Madonna and Child (Bellini, Venice, 1475)

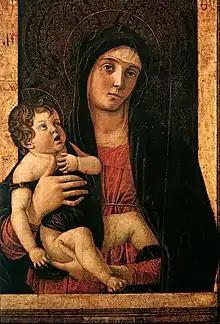
Madonna and Child, Santa Maria dell'Orto

Madonna and Child is a 1475 tempera-on-panel painting by the Italian Renaissance artist Giovanni Bellini. It was stolen from Madonna dell'Orto in Venice on 1 March 1993. It measures 75 cm by 50 cm.